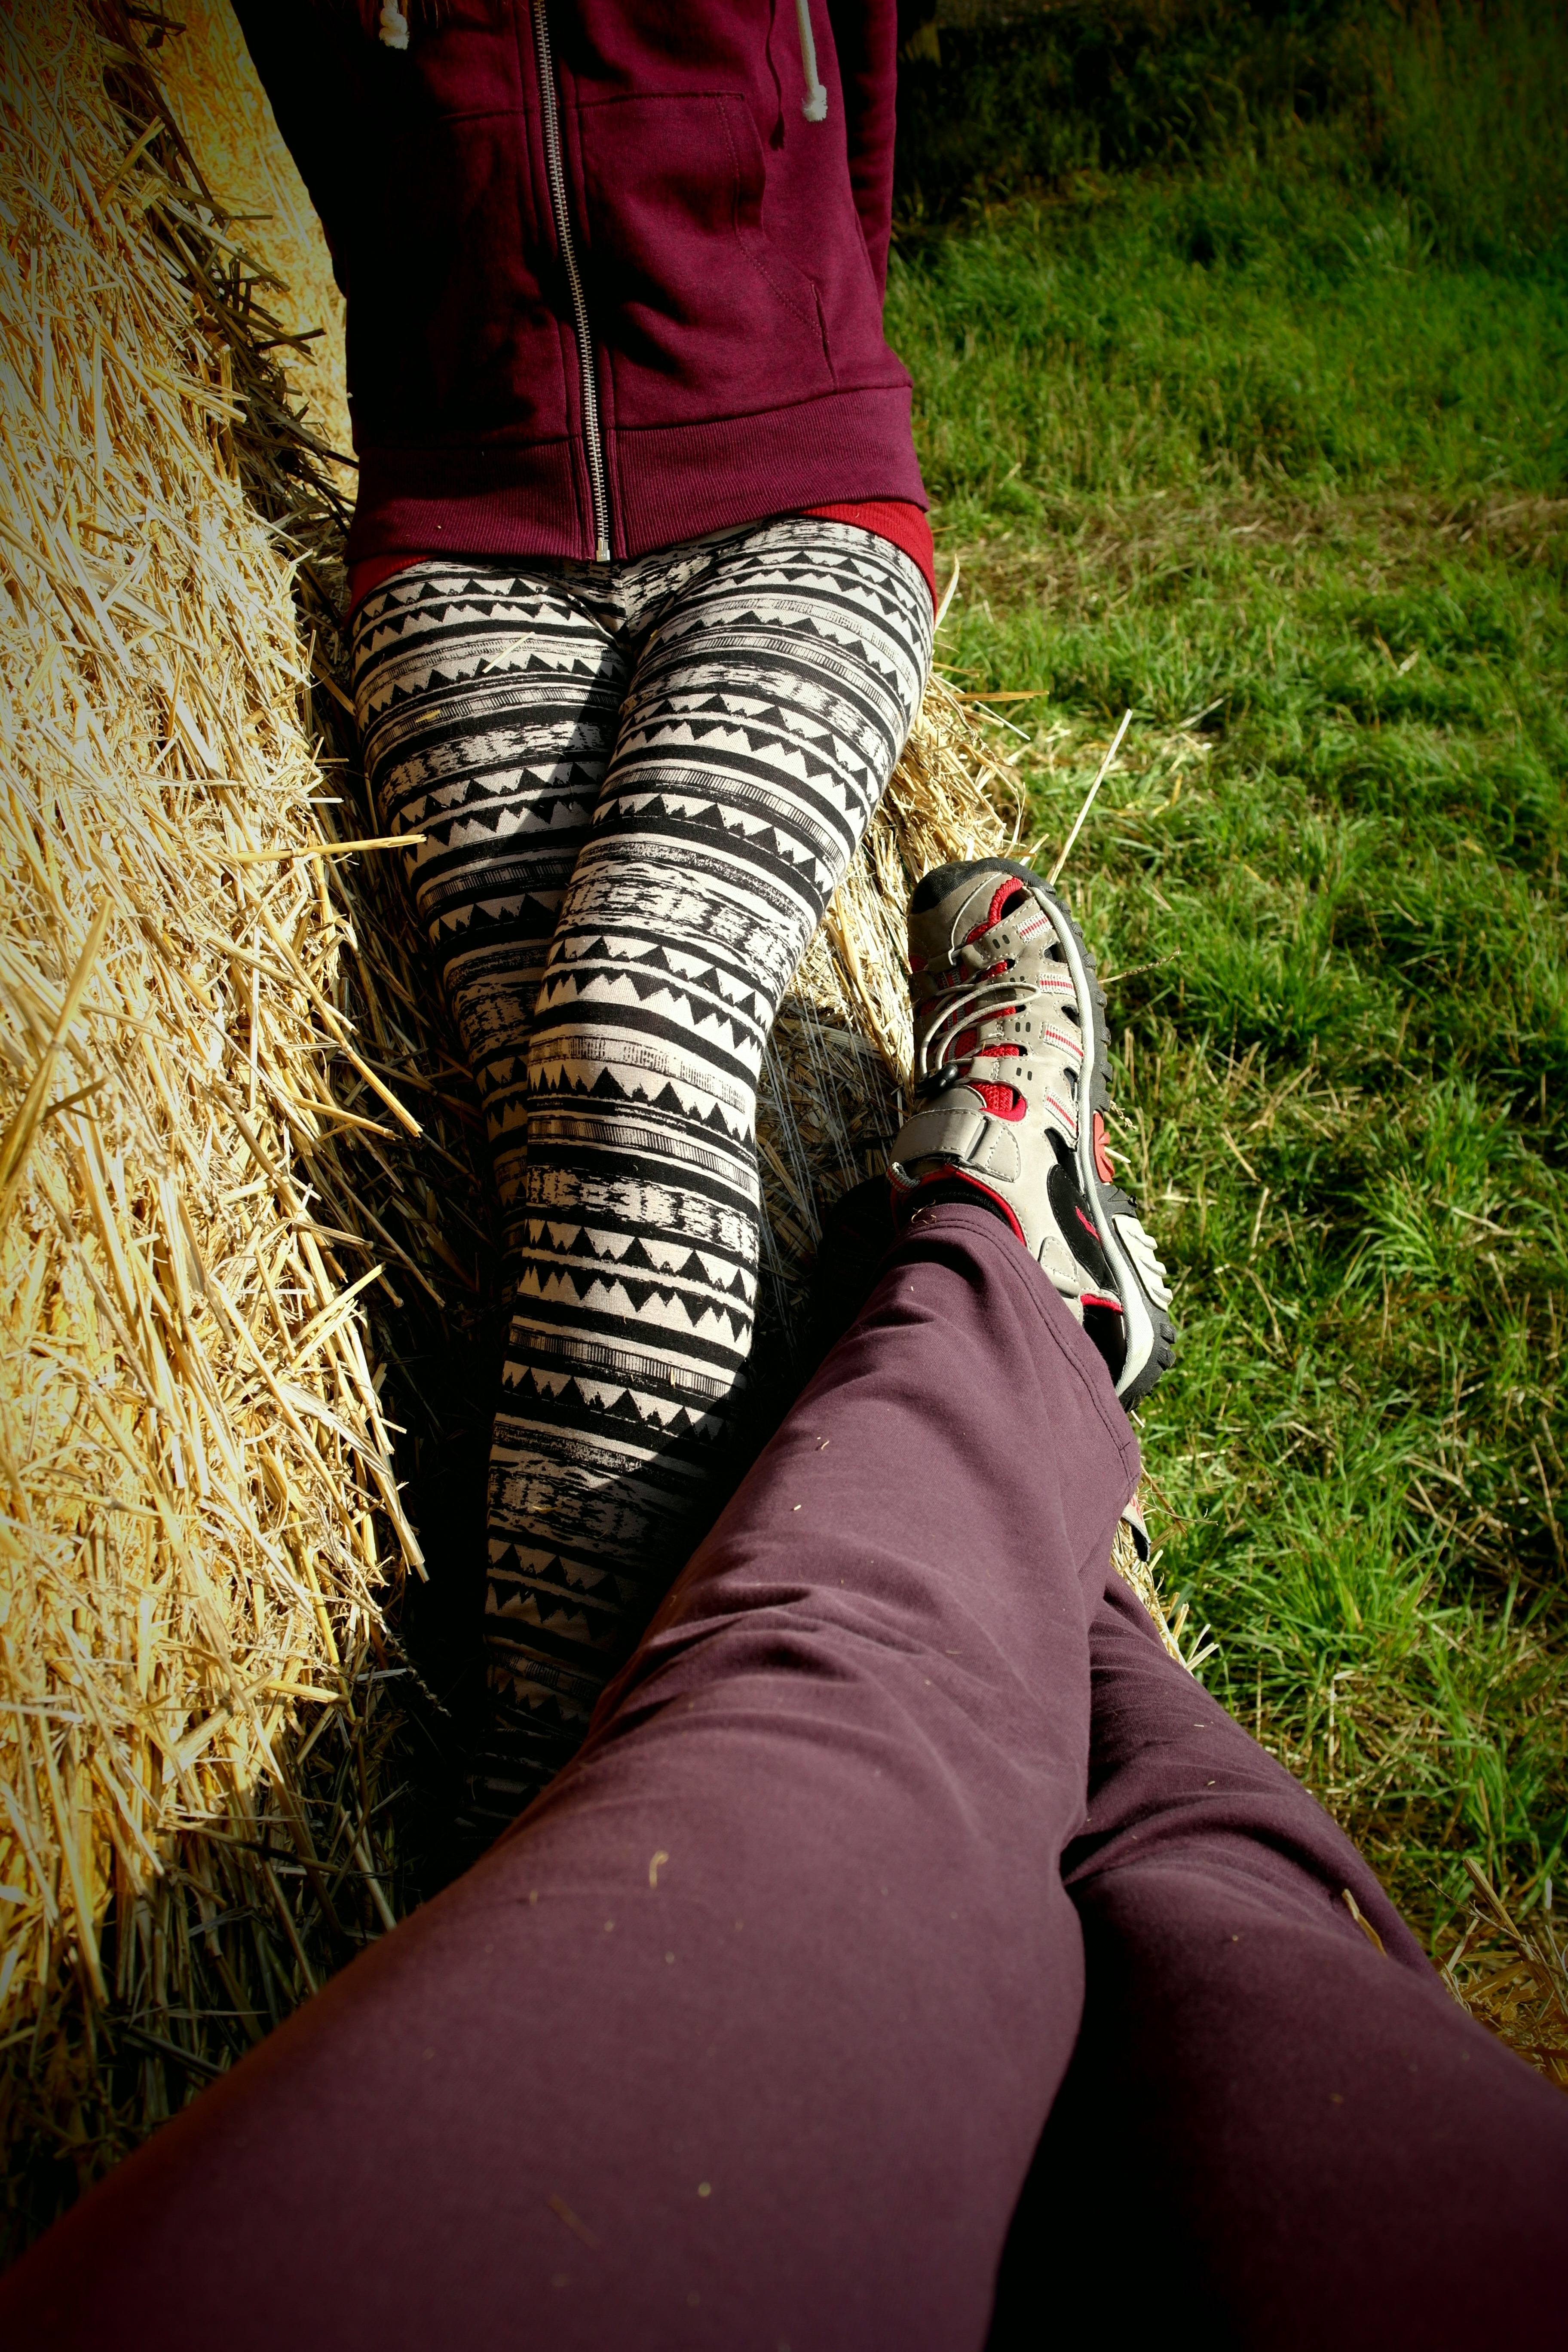
landscape, tree, grass, girl, woman, hay, leaf, feet, leg, model, spring, red, color, autumn, fashion, clothing, lady, season, dress, boots, footwear, beauty, photo shoot